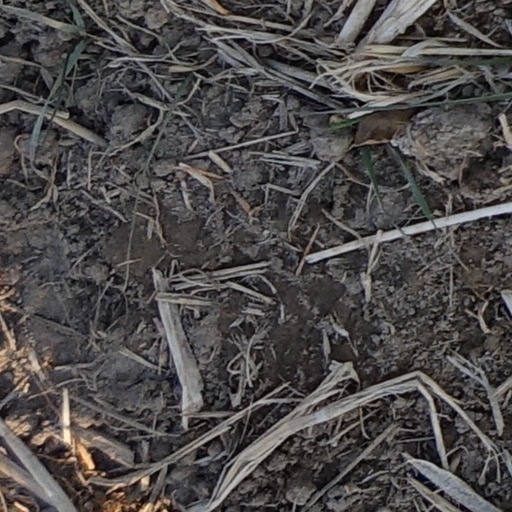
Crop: wheat